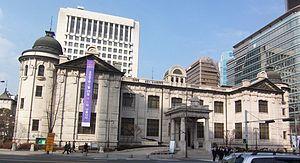
La Banque de Corée est la banque centrale de la Corée du Sud. Elle a été créée le 12 juin 1950. Son siège est situé à Séoul. Elle fait suite à la Banque de Chosen. Son principal rôle est d'assurer la stabilité des prix. Elle est actuellement présidée par Kim Choongsoo depuis 2010.